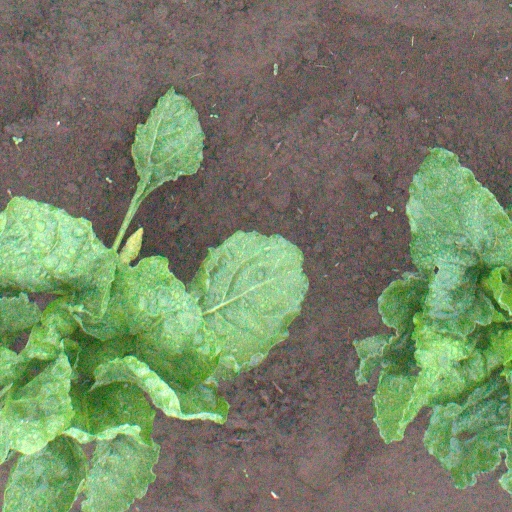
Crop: sugar beet